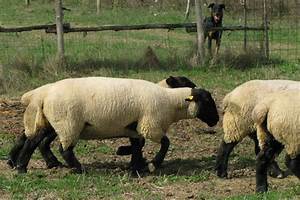
Label: sheep